The Bar at the Crossing

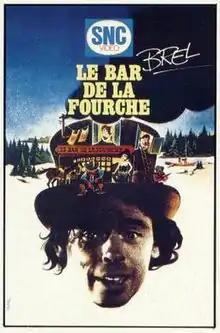
Film poster

The Bar at the Crossing is a 1972 French adventure film directed by Alain Levent. It was entered into the 22nd Berlin International Film Festival. It stars Belgian singer Jacques Brel.